My Cousin, My Gastroenterologist

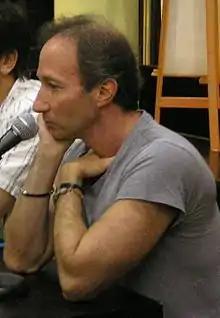
Author Mark Leyner

My Cousin, My Gastroenterologist is a postmodernist/absurdist book written by Mark Leyner, published by Vintage Contemporaries in 1990. Portions of it were originally published in "Fiction International", "Rolling Stock", "Hallwalls Anthology", "Esquire" or "Harper's Magazine" before being compiled into its current form.